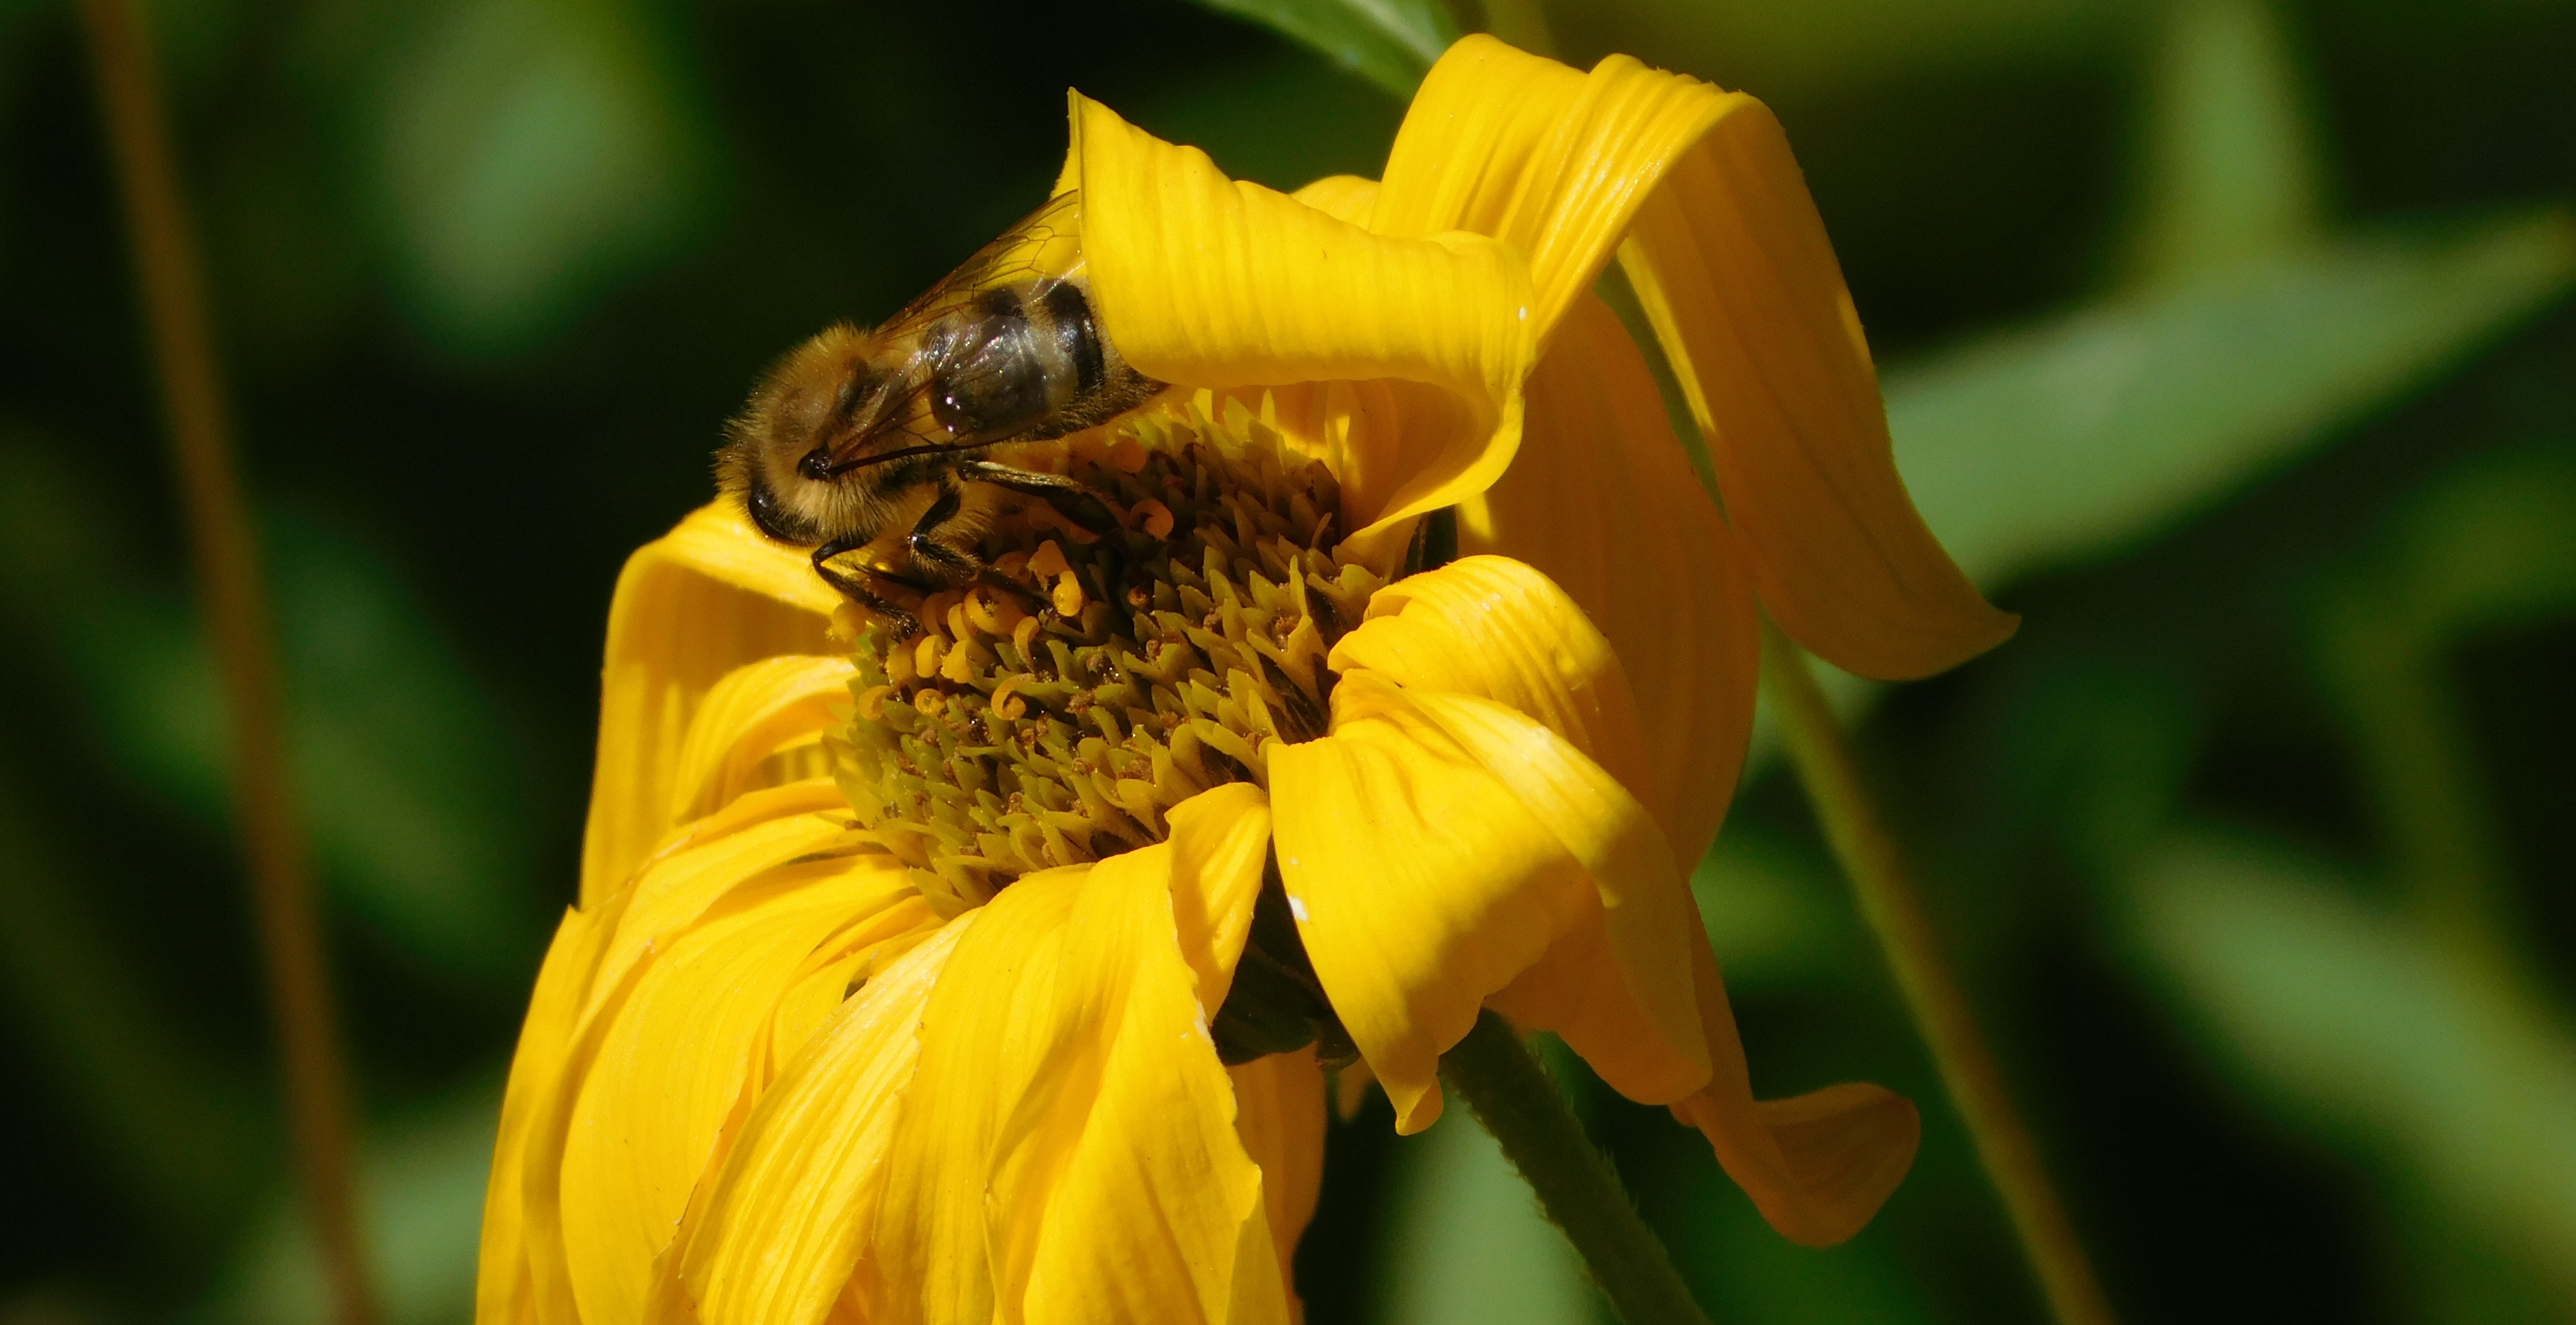
nature, blossom, plant, photography, meadow, flower, petal, bloom, animal, pollen, pollination, green, insect, botany, yellow, close, flora, fauna, sunflower, invertebrate, sprinkle, wildflower, close up, bee, bumblebee, collect pollen, nectar, macro photography, nature recording, flowering plant, honey bee, bee on flower, hard working, work diligently, pollinator, closeup bee, macro bee, macro shot bee, plant stem, land plant, membrane winged insect